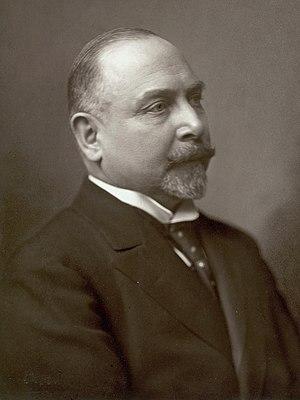
Carl Theodor Zahle est un juriste et homme d'État danois.